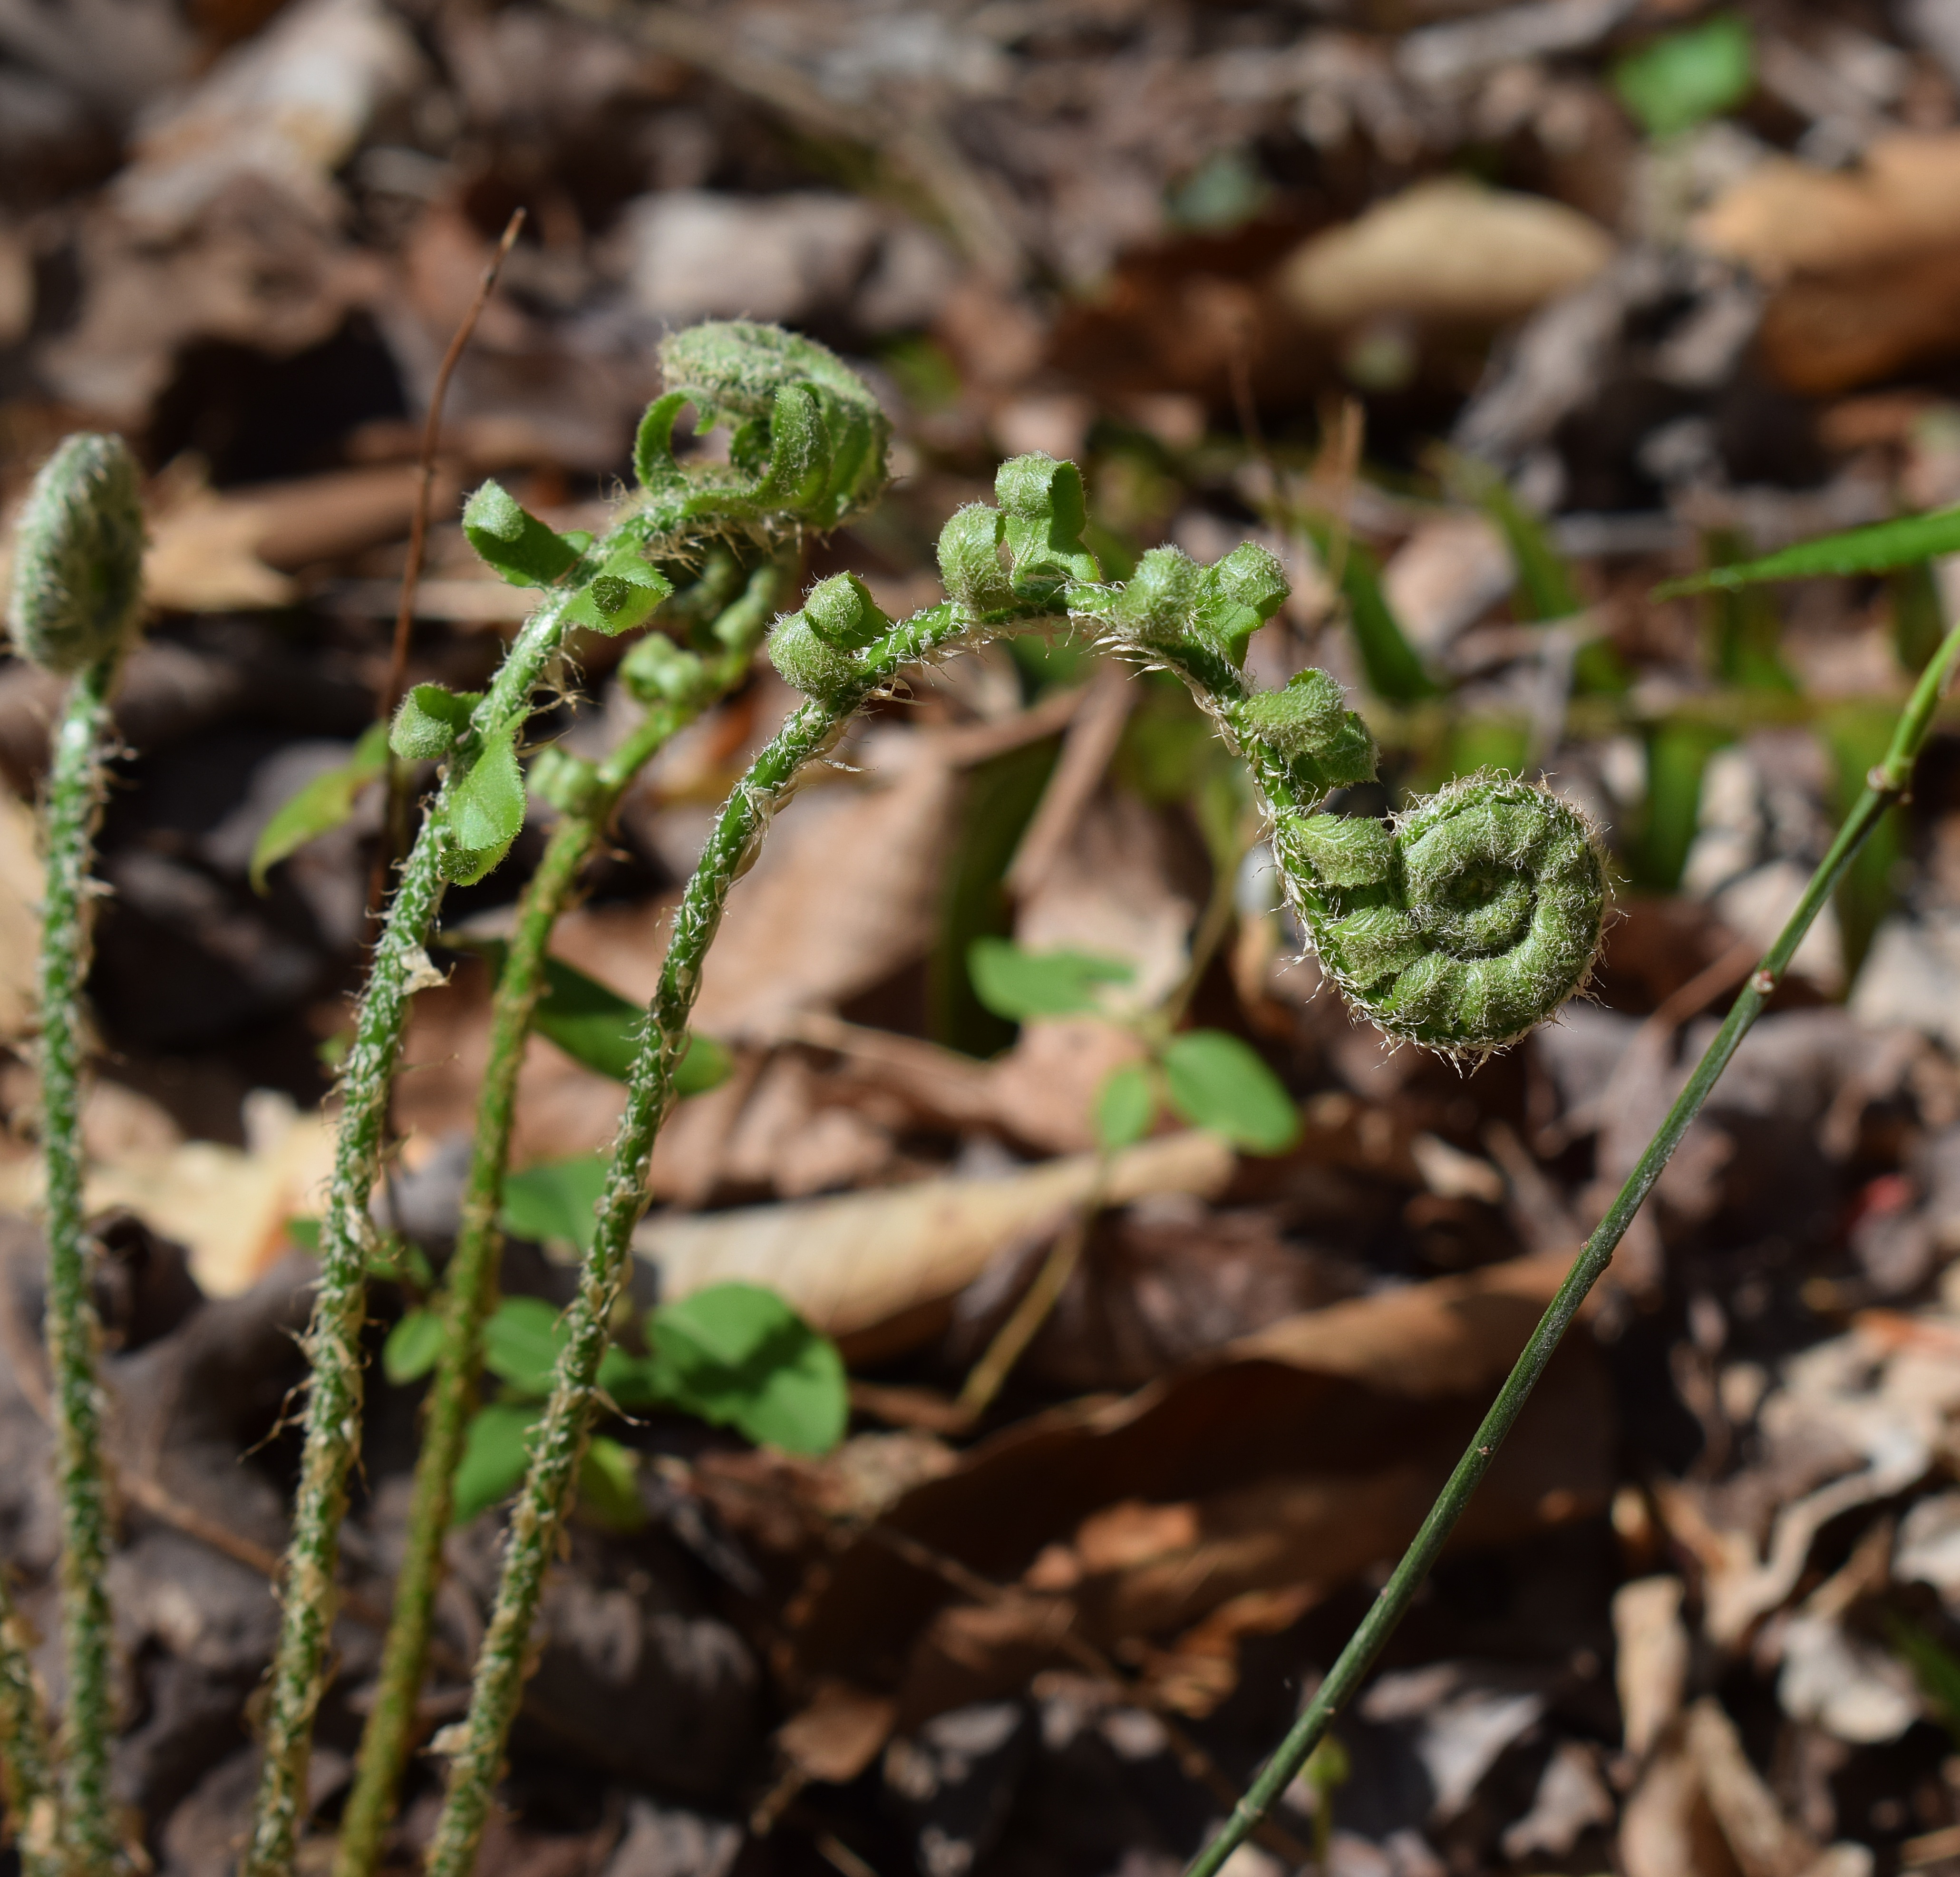
nature, forest, plant, leaf, flower, moss, foliage, spring, green, soil, botany, flora, fern, wildflower, forest floor, woods, ferns, new, woodland, macro photography, flowering plant, plant stem, land plant, ferns and horsetails, vascular plant, fiddlehead fern, ferns unfurling, fiddleheads